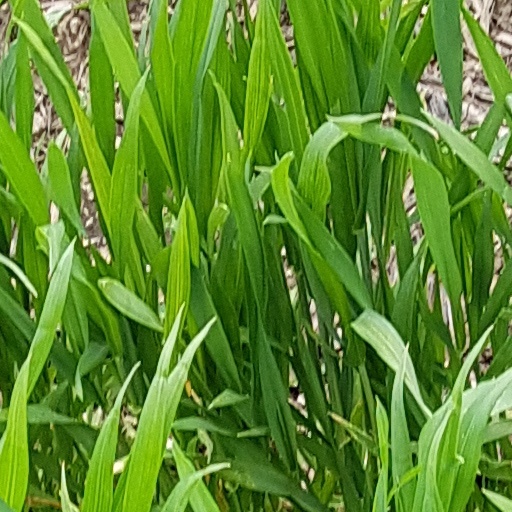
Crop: wheat